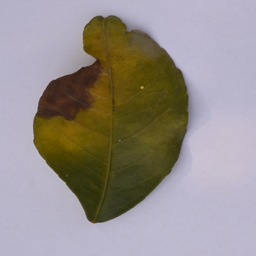
Plant part: leaf
Disease: black_spot